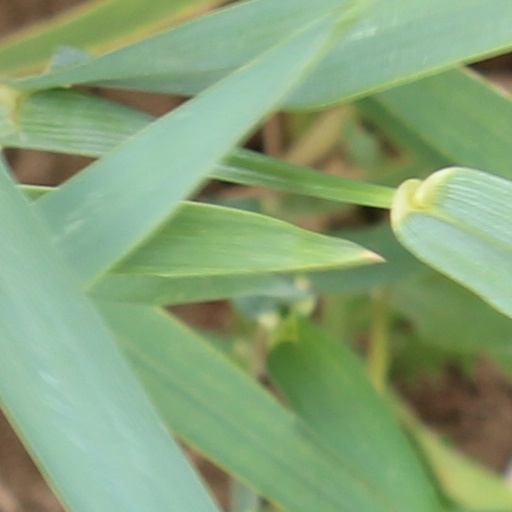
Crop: wheat